Rini Templeton

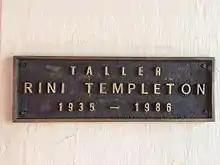
Rini Templeton Workshop at UAM-Xochimilco Graphic Design School, Mexico City.

On June 15, 1986, Templeton's body was found in her silkscreen studio. No cause of death was determined, but heart or lung failure are suspected, as she was a heavy smoker of unfiltered cigarettes. Her body was cremated and her ashes were scattered in New Mexico. In March 1987, the Rini Templeton Workshop was instituted at UAM-Xochimilco's school of graphic design. And in April 1987, a 490-unit apartment complex for earthquake victims in Mexico City was named for her in honor of her relief efforts.